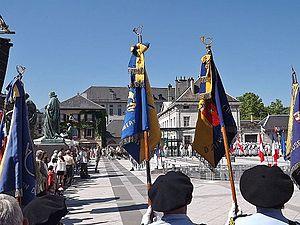
Vue des porte-fanions d'amicales chasseurs, durant la cérémonie de passation de commandement, à Chambéry en Savoie.
Le 13ᵉ bataillon de chasseurs alpins est une unité militaire d'infanterie de l'Armée de terre française, spécialisée dans le combat en montagne. Il fait aujourd'hui partie de la 27e brigade d'infanterie de montagne et est stationné au Quartier Roc Noir à Barby en Savoie.